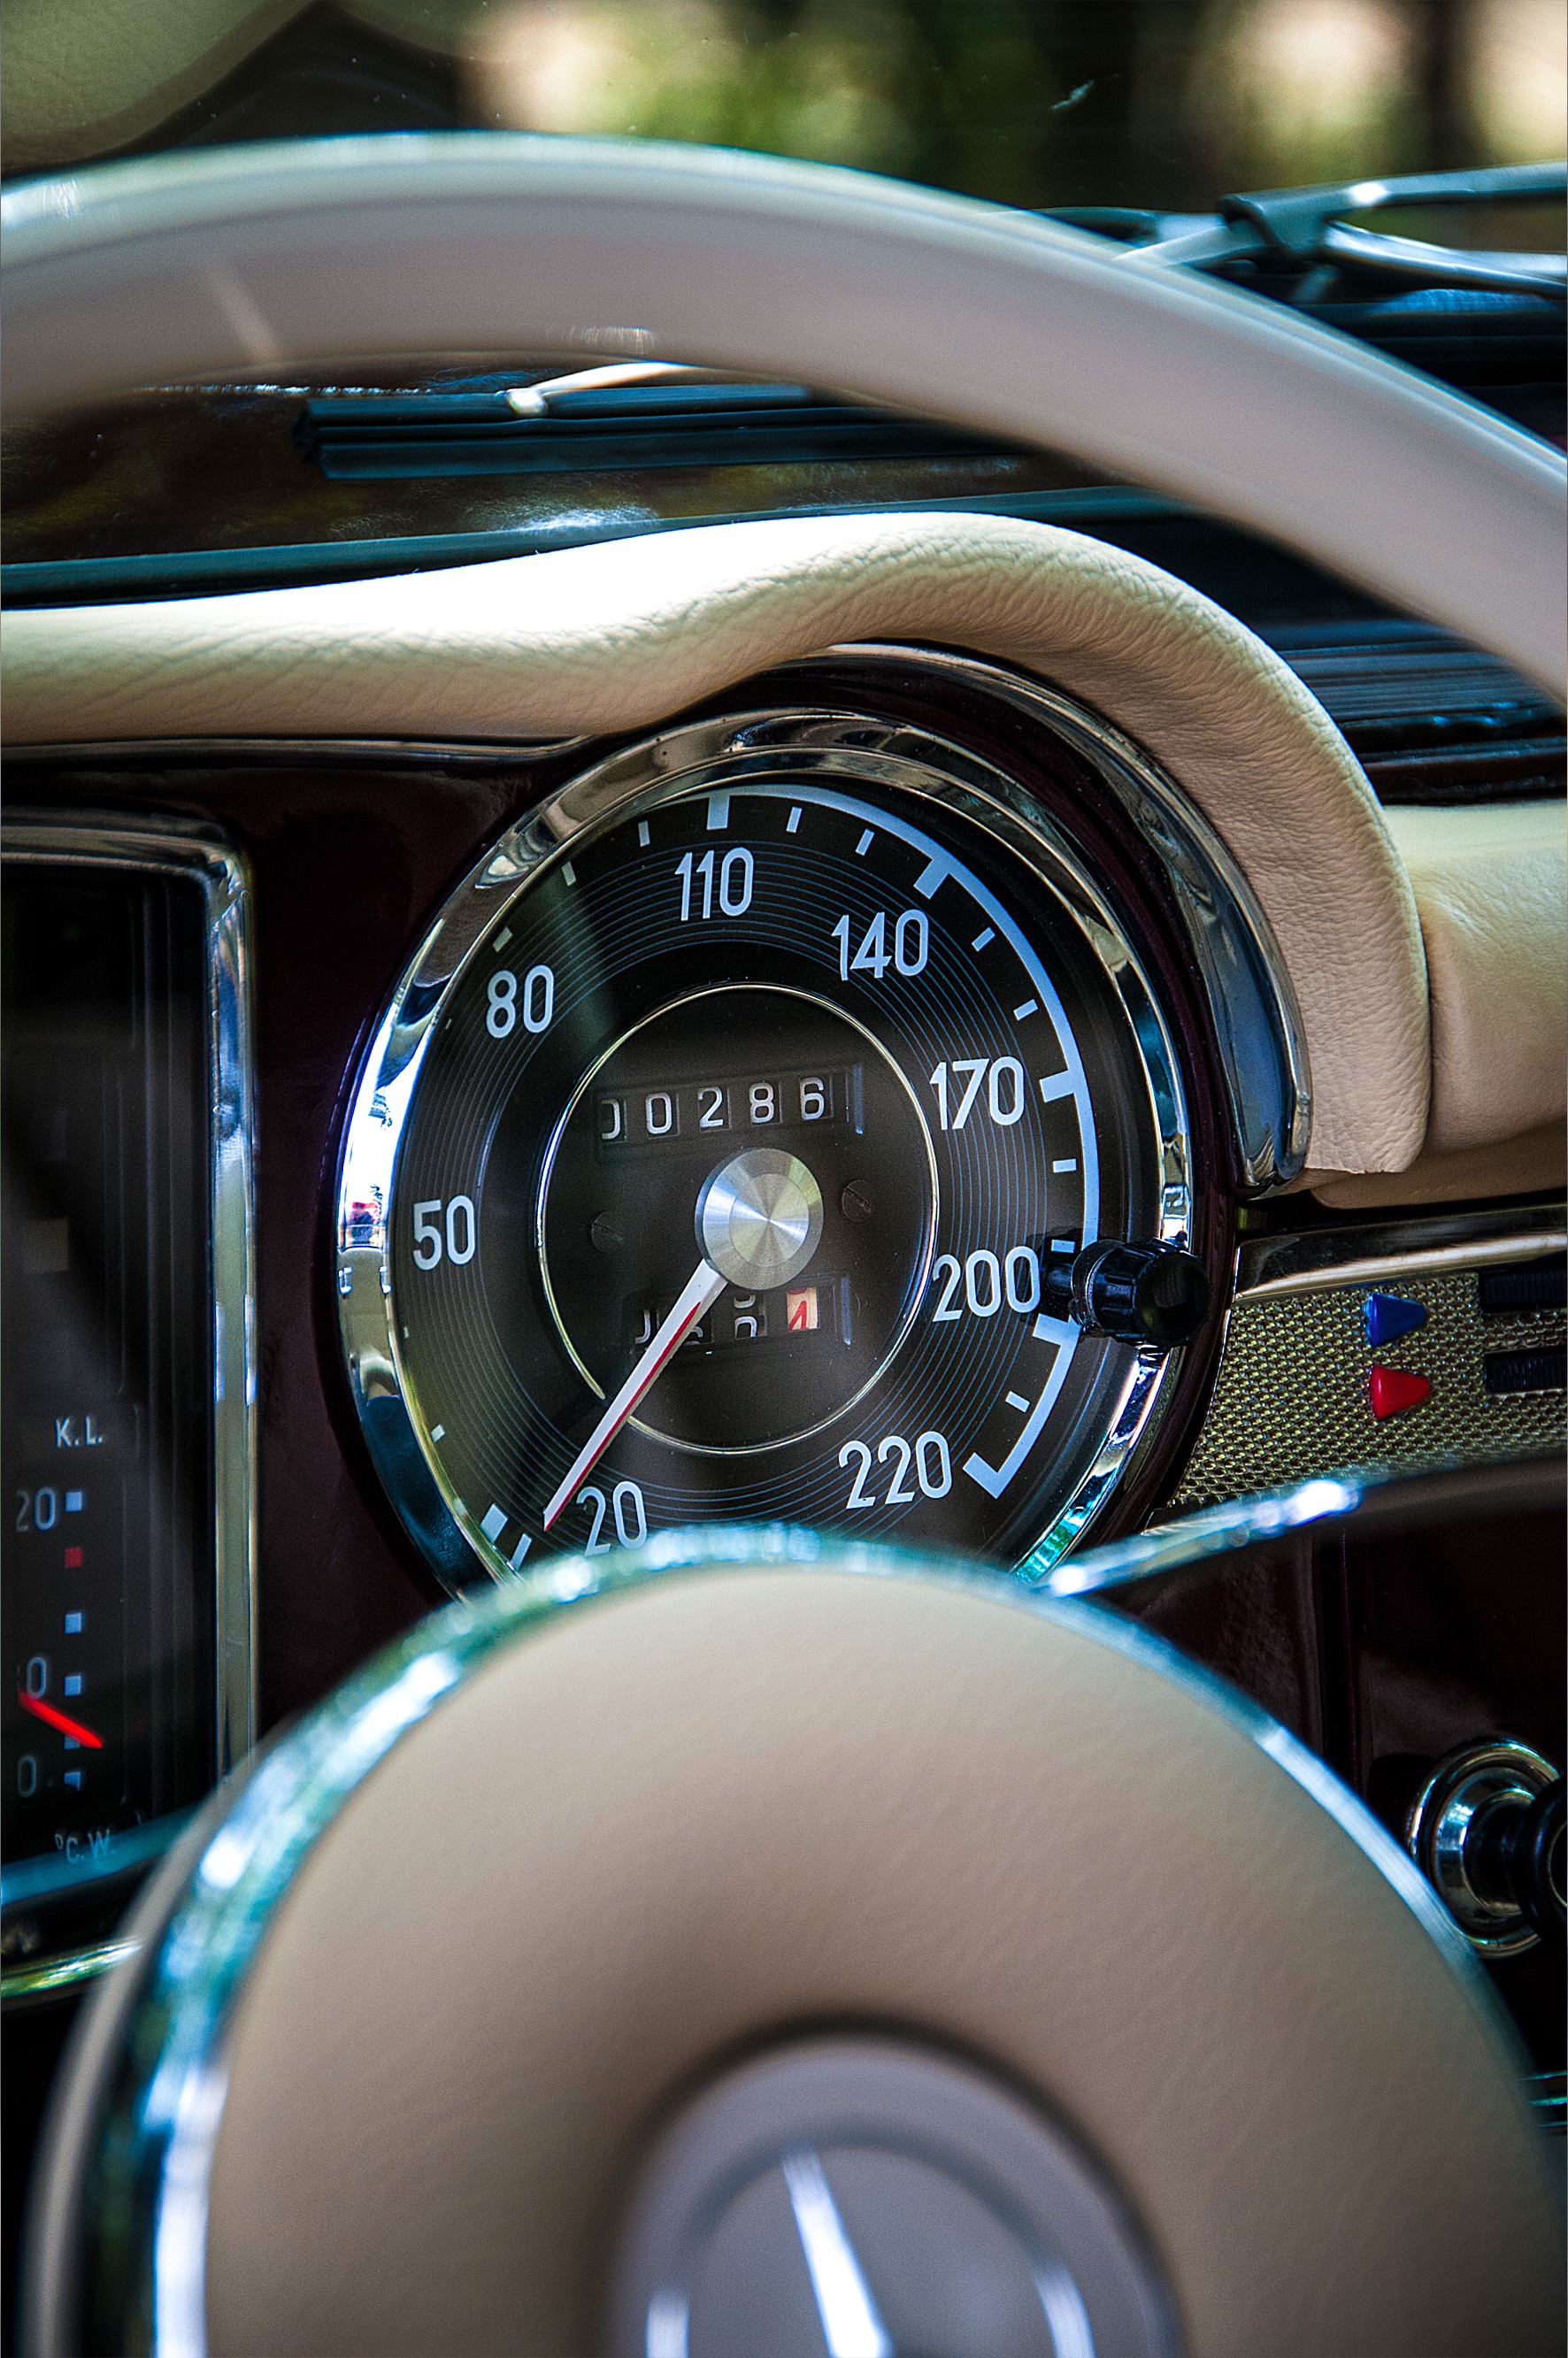
car, wheel, vehicle, auto, steering wheel, speed, speedometer, sports car, supercar, numbers, skin, sedan, oldtimer, government, technique, auto show, land vehicle, automobile make, compact car, automotive design, luxury vehicle, executive car, sports sedan, steering part, merc desz